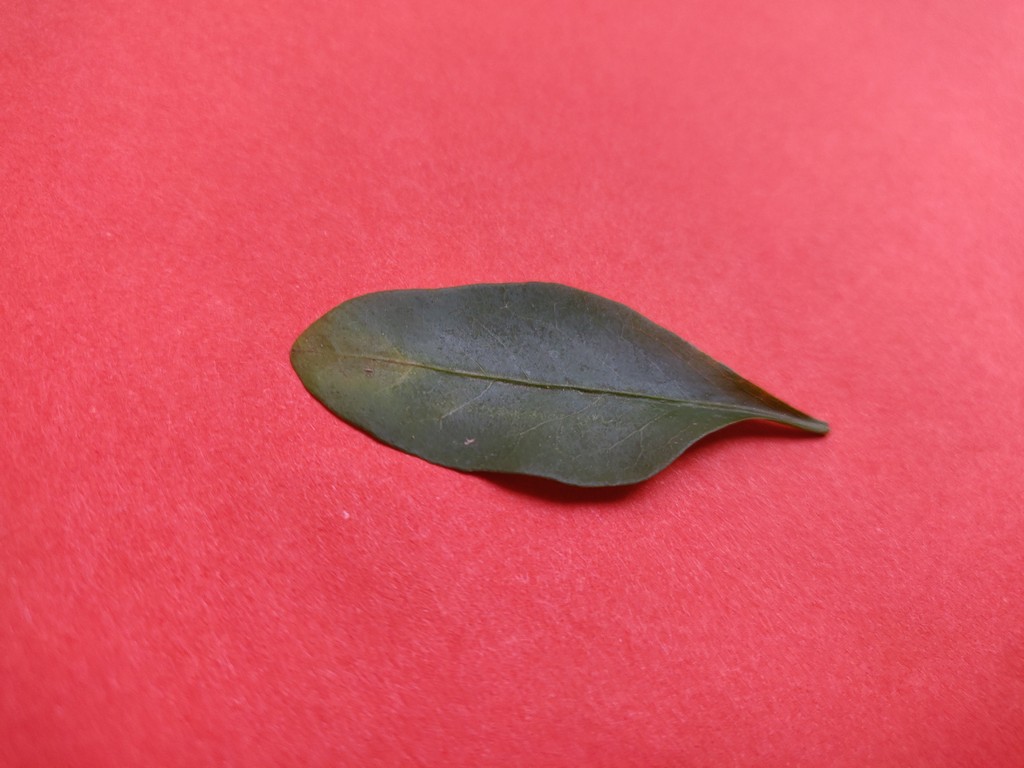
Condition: Unhealthy
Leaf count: single
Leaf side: front